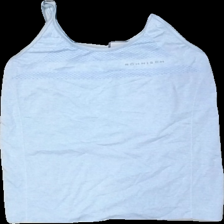
View: front
Type: Tank top
Category: Ladies
Brand: Röhnish
Colors: Blue
Material: 59% polyester 41% nylon
Pattern: Logo print
Cut: C-collar
Size: L
Season: All
Trend: Sports
Price range: <50
Recommended usage: Reuse
Description: tränings linne